2008 Texas Longhorns football team

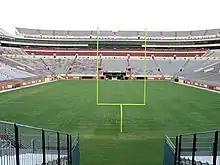
The North end zone after stadium expansion, shown during the summer prior to the 2008 season

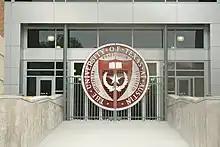
The new North end zone entry gate is shown as it appeared on the morning of the season opener against FAU.

The Longhorns have enjoyed considerable success in recent seasons. Mack Brown's Longhorns won at least 10 games in each of the previous 7 seasons (2001–2007); that is the longest active streak in the nation. The 2004 team had the first Bowl Championship Series win for any Texas team and the 2005 team won the National Championship (the fourth for the Texas football program). The 2006 team finished with 10 wins, 3 losses, including a victory in the 2006 Alamo Bowl. They received a final-ranking of 13th in the nation by both the Associated Press AP Poll and the USA Today Coaches' Poll